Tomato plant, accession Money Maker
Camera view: bottom (45 deg); turntable rotation: 180 degrees
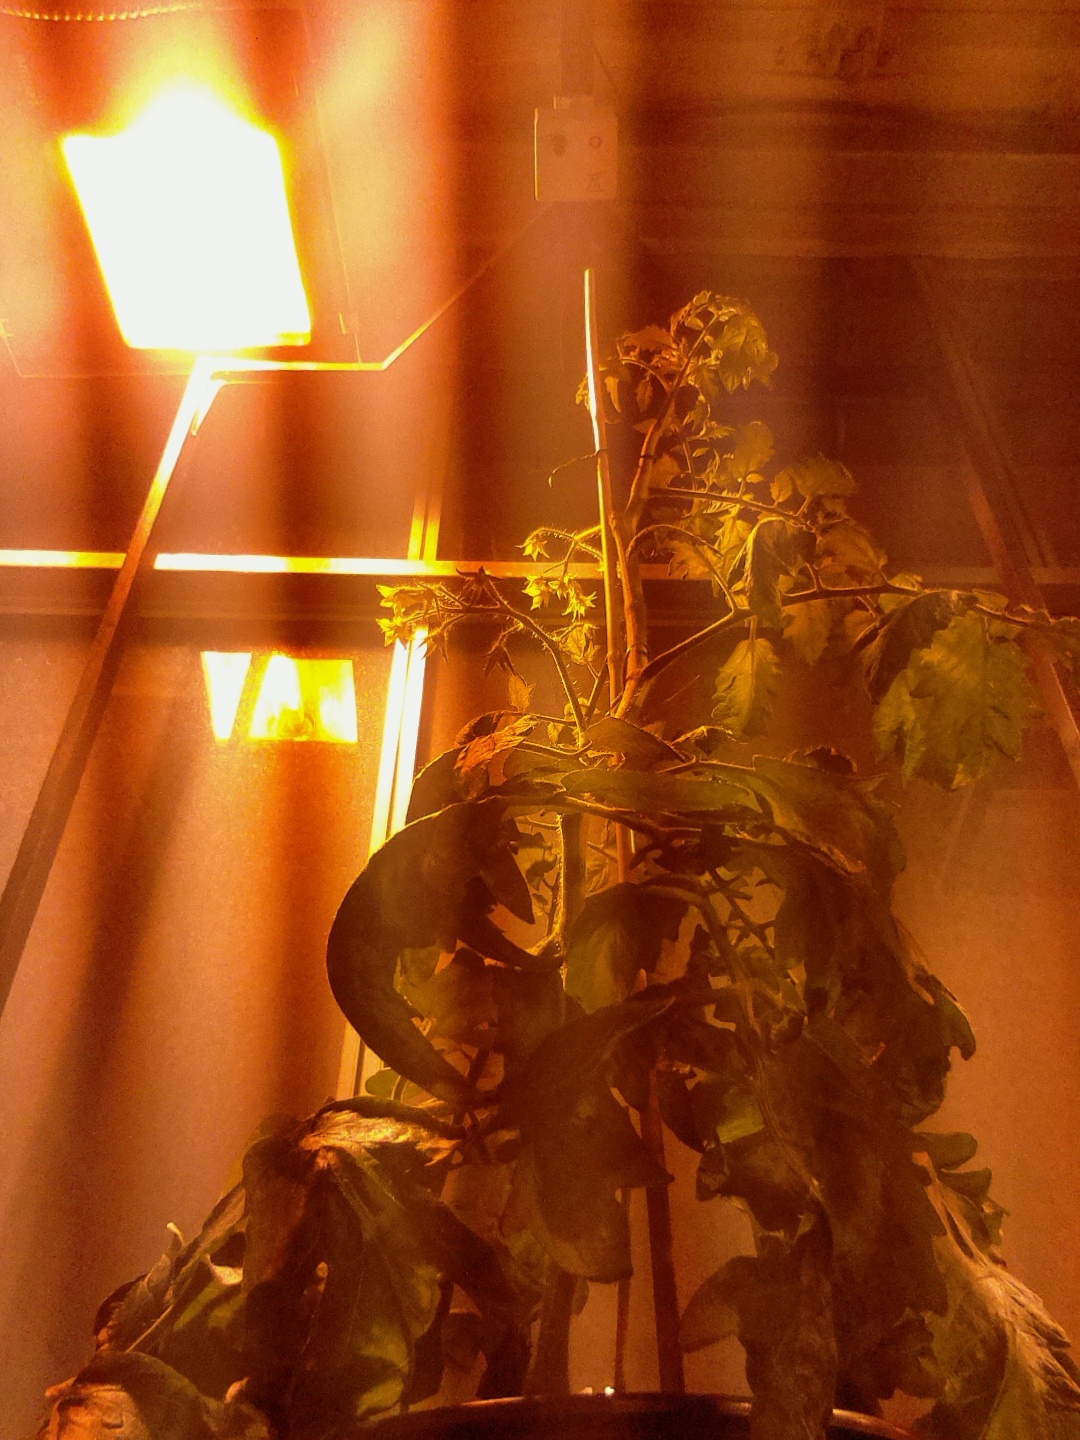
BBCH growth stage 69: End of flowering, 90%-100% of flowers open, more petals falling